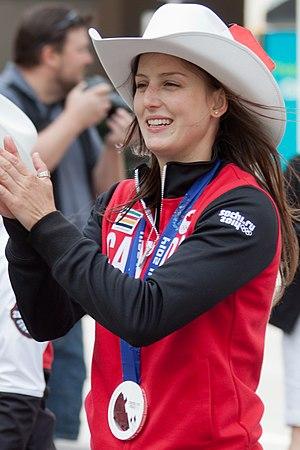
Kelsey Serwa, née le 1ᵉʳ septembre 1989 à Kelowna, est une skieuse acrobatique canadienne spécialisée dans les épreuves de skicross.